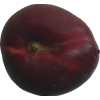
Label: nectarine_flat